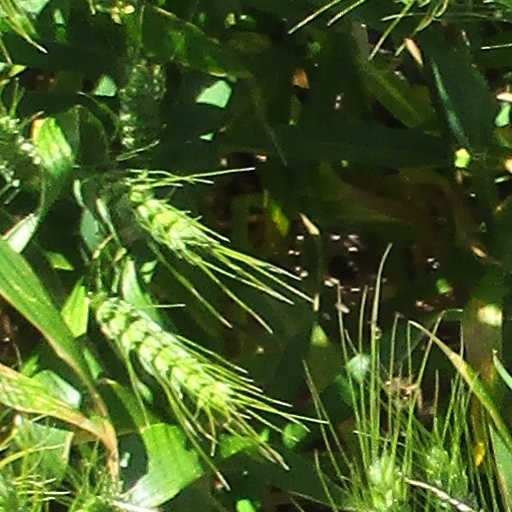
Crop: wheat